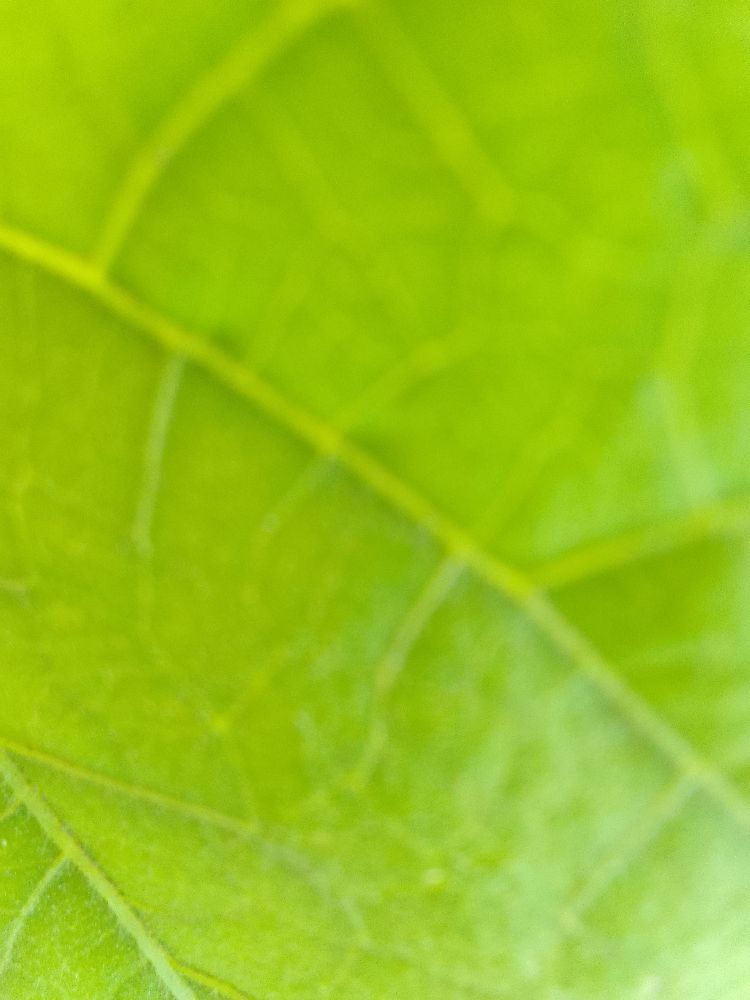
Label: healthy